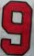
Number: 9